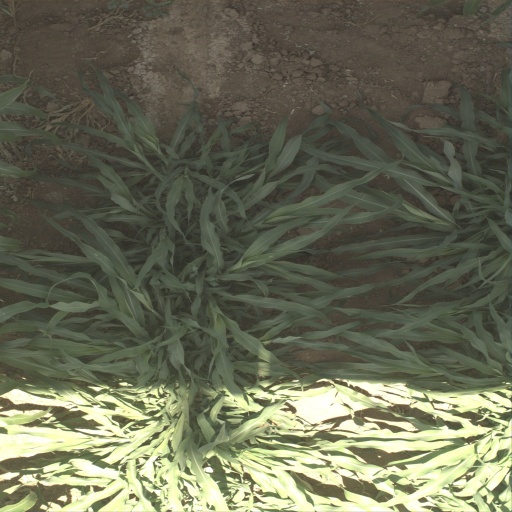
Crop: sorghum